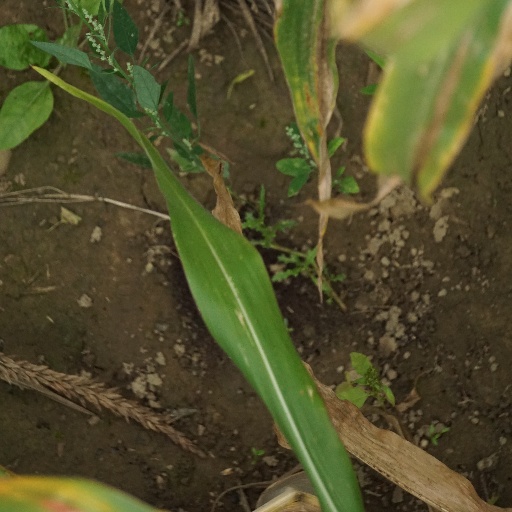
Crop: maize; corn